Thomas Wynn, 2nd Baron Newborough

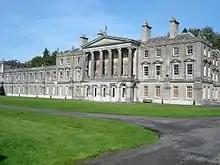
Plas Glynllifon - seat of the Lords Newborough

Newborough was the elder son of Thomas Wynn, 1st Baron Newborough of Glynllifon, and Maria Stella Petronilla, formally daughter of Lorenzo Chiappini but maybe a member of the House of Orléans.